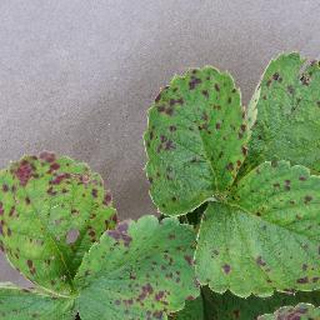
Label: strawberry_leaf_scorch